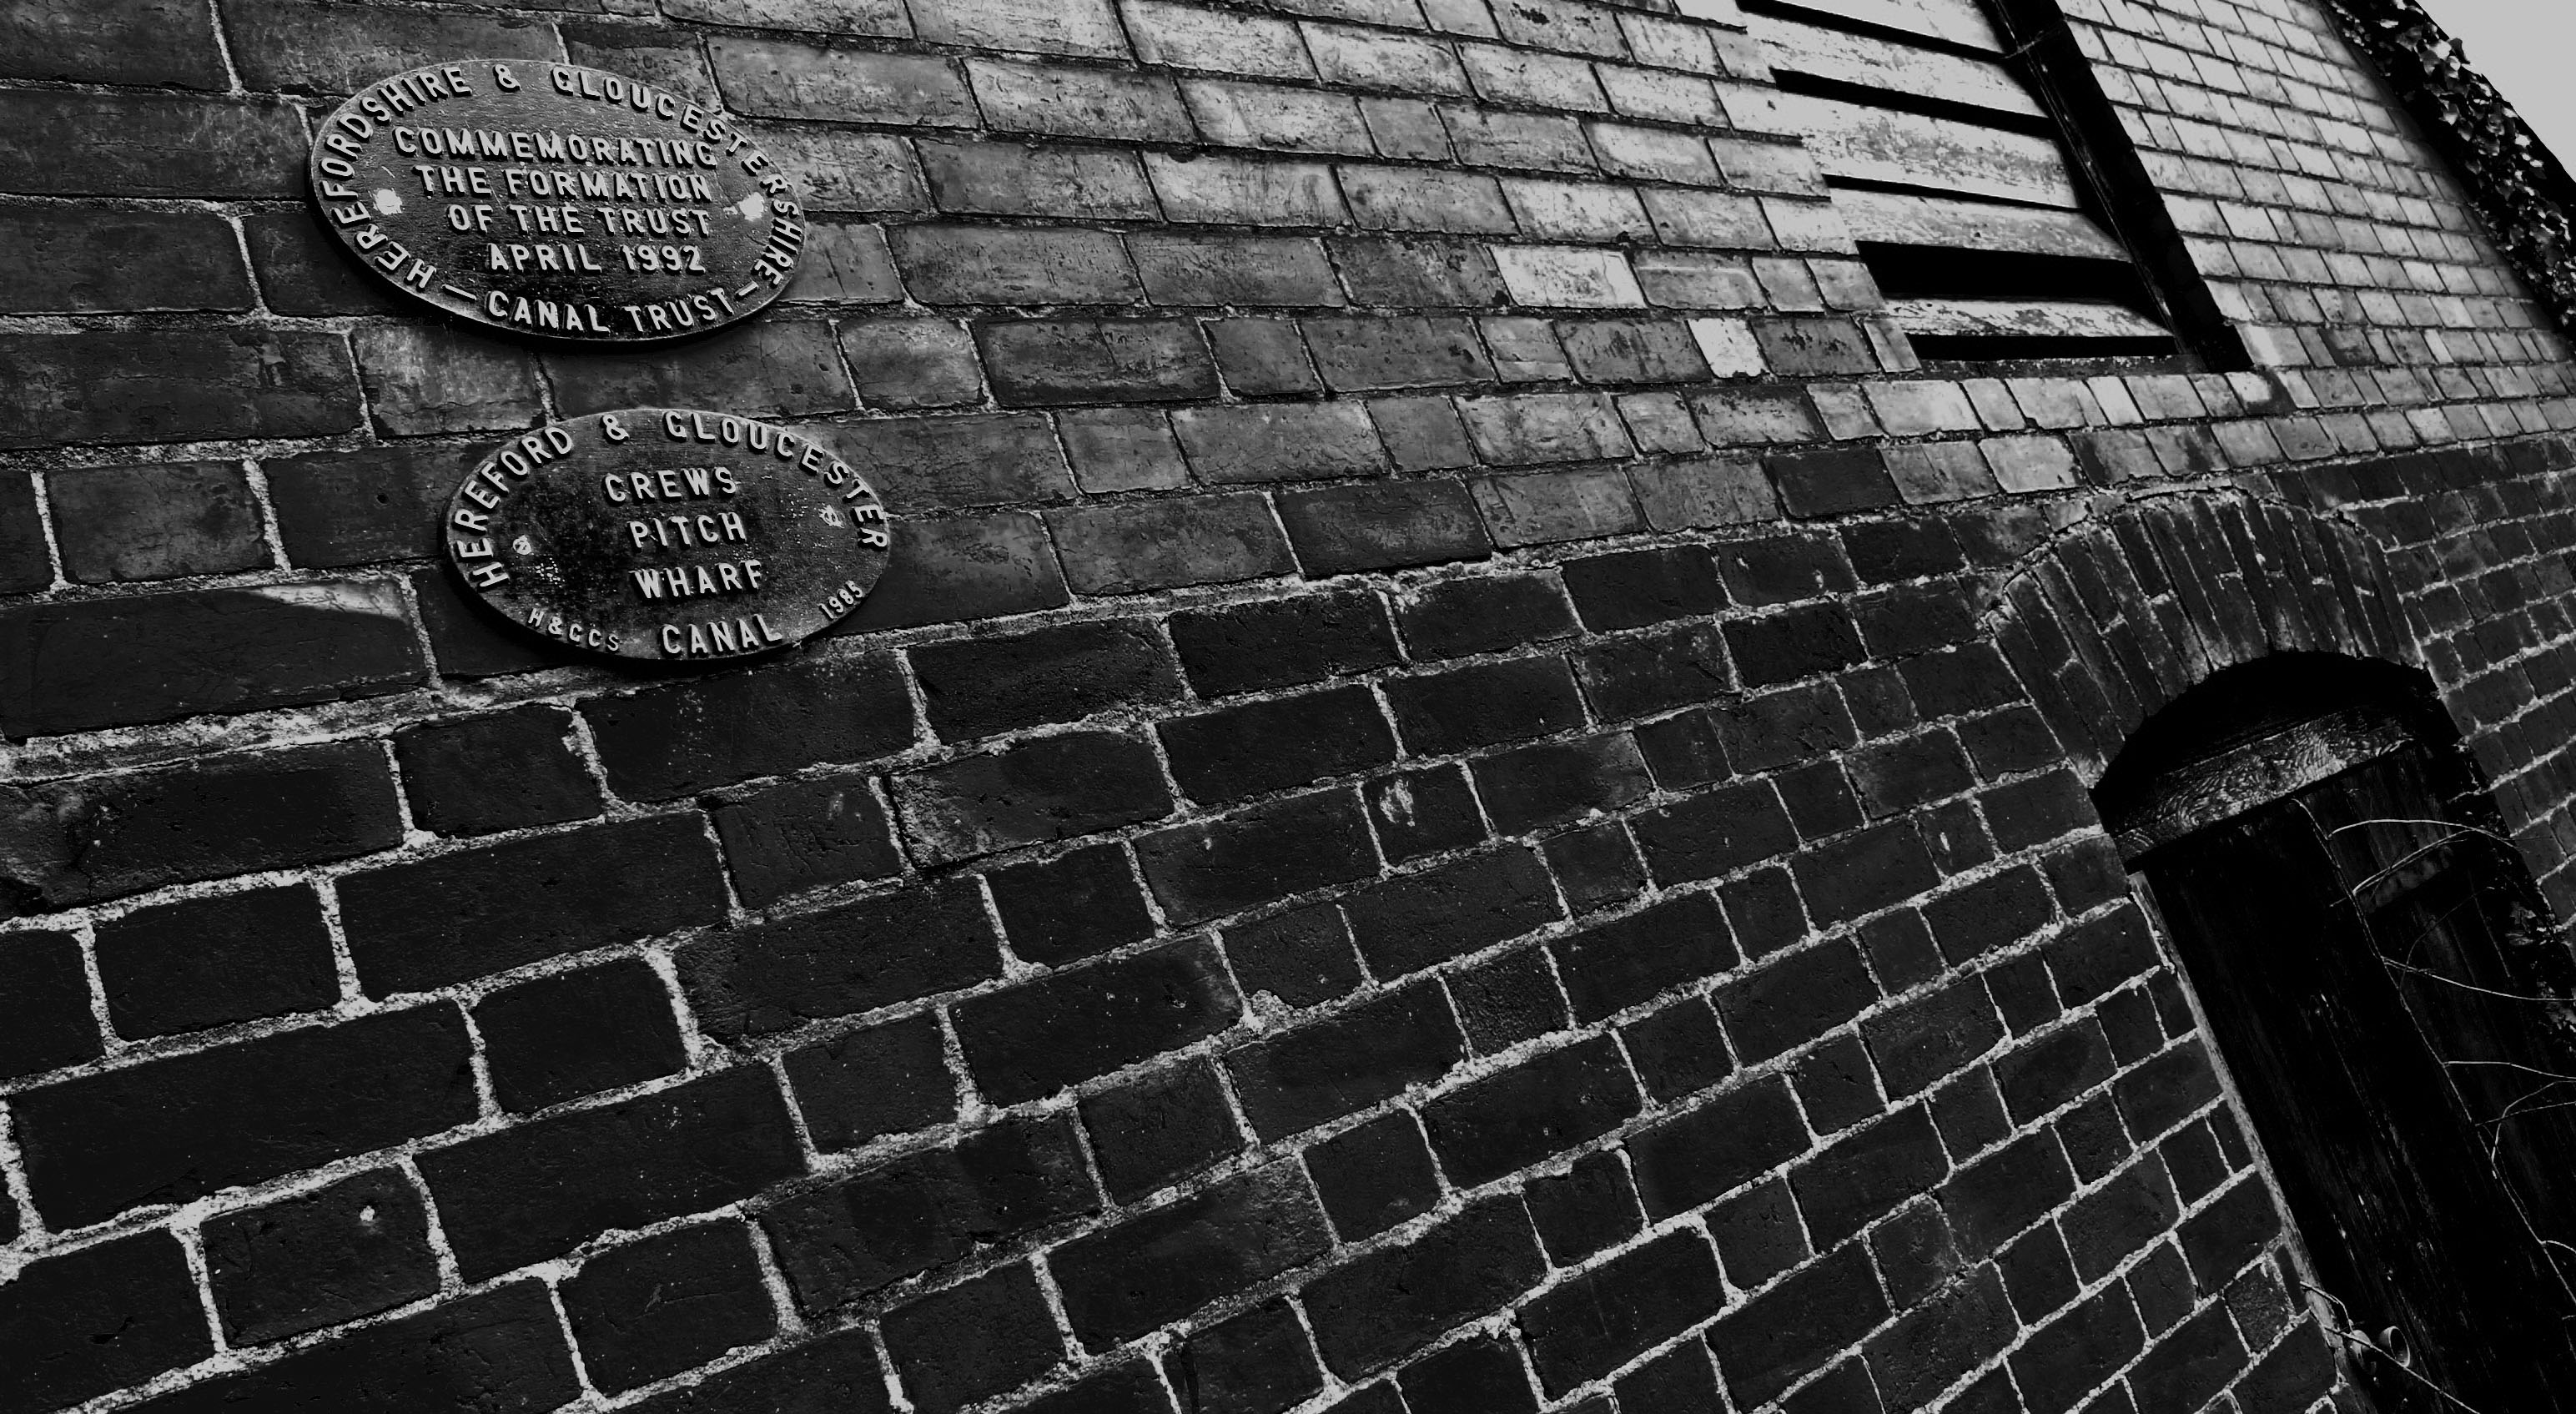
silhouette, black and white, white, street, photography, texture, seed, wall, line, darkness, black, monochrome, brick, colour, symmetry, herefordshire, hereford, denis, wharf, shape, names, thorpe, rape, flooring, road surface, monochrome photography